Mis tres Marías

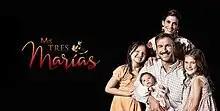

Mis tres Marías (English title: "My Three Daughters") is a Peruvian telenovela, produced and broadcast by América Televisión in 2016. The show is produced by Michelle Alexander and stars Andrea Montenegro, David Villanueva, Maria Grazia Gamarra, Silvana Canote, Zoe Arevalo, Vanessa Saba, Paul Martin, Karina Jordan, and Rebecca Raez. Ricky Tosso starred in the show as one of the series' antagonists, Gaspar, but had to take a leave of absence due to health issues. His role was later recast with Óscar Carrillo. In July 2016 the show was the highest rated telenovela in Peru.